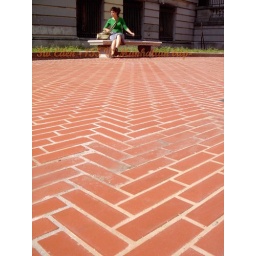
Photo around Trinity ParkManhattan, New YorkW 155 street cross with broadway.